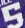
Number: 5